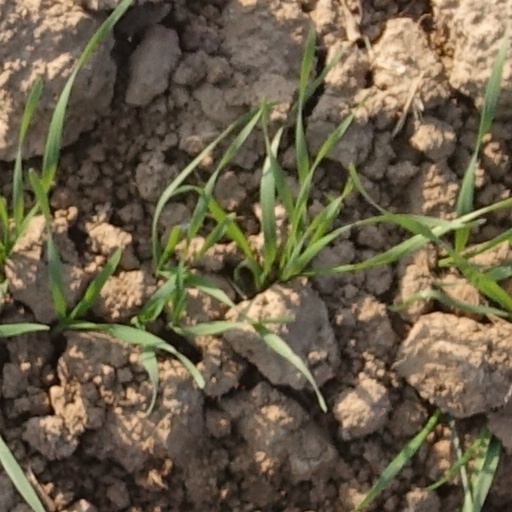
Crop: wheat